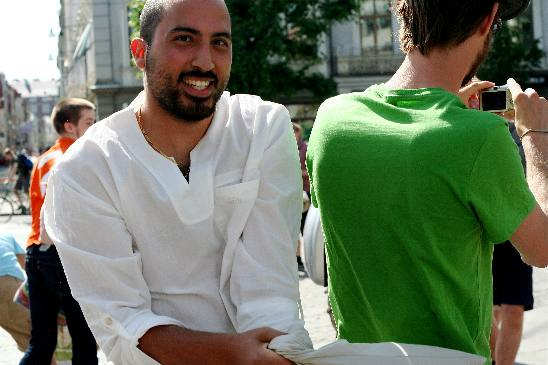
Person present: Yes